Cambridge, Massachusetts

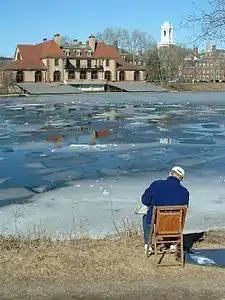
A winter view of Cambridge and Harvard University's Weld Boathouse seen from Boston with the Charles River in the foreground

According to the U.S. Census Bureau, Cambridge has a total area of , of which is land and (9.82%) of which is water.